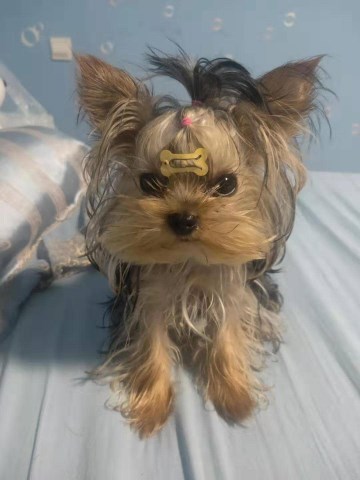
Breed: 340-n000120-Yorkshire_terrier